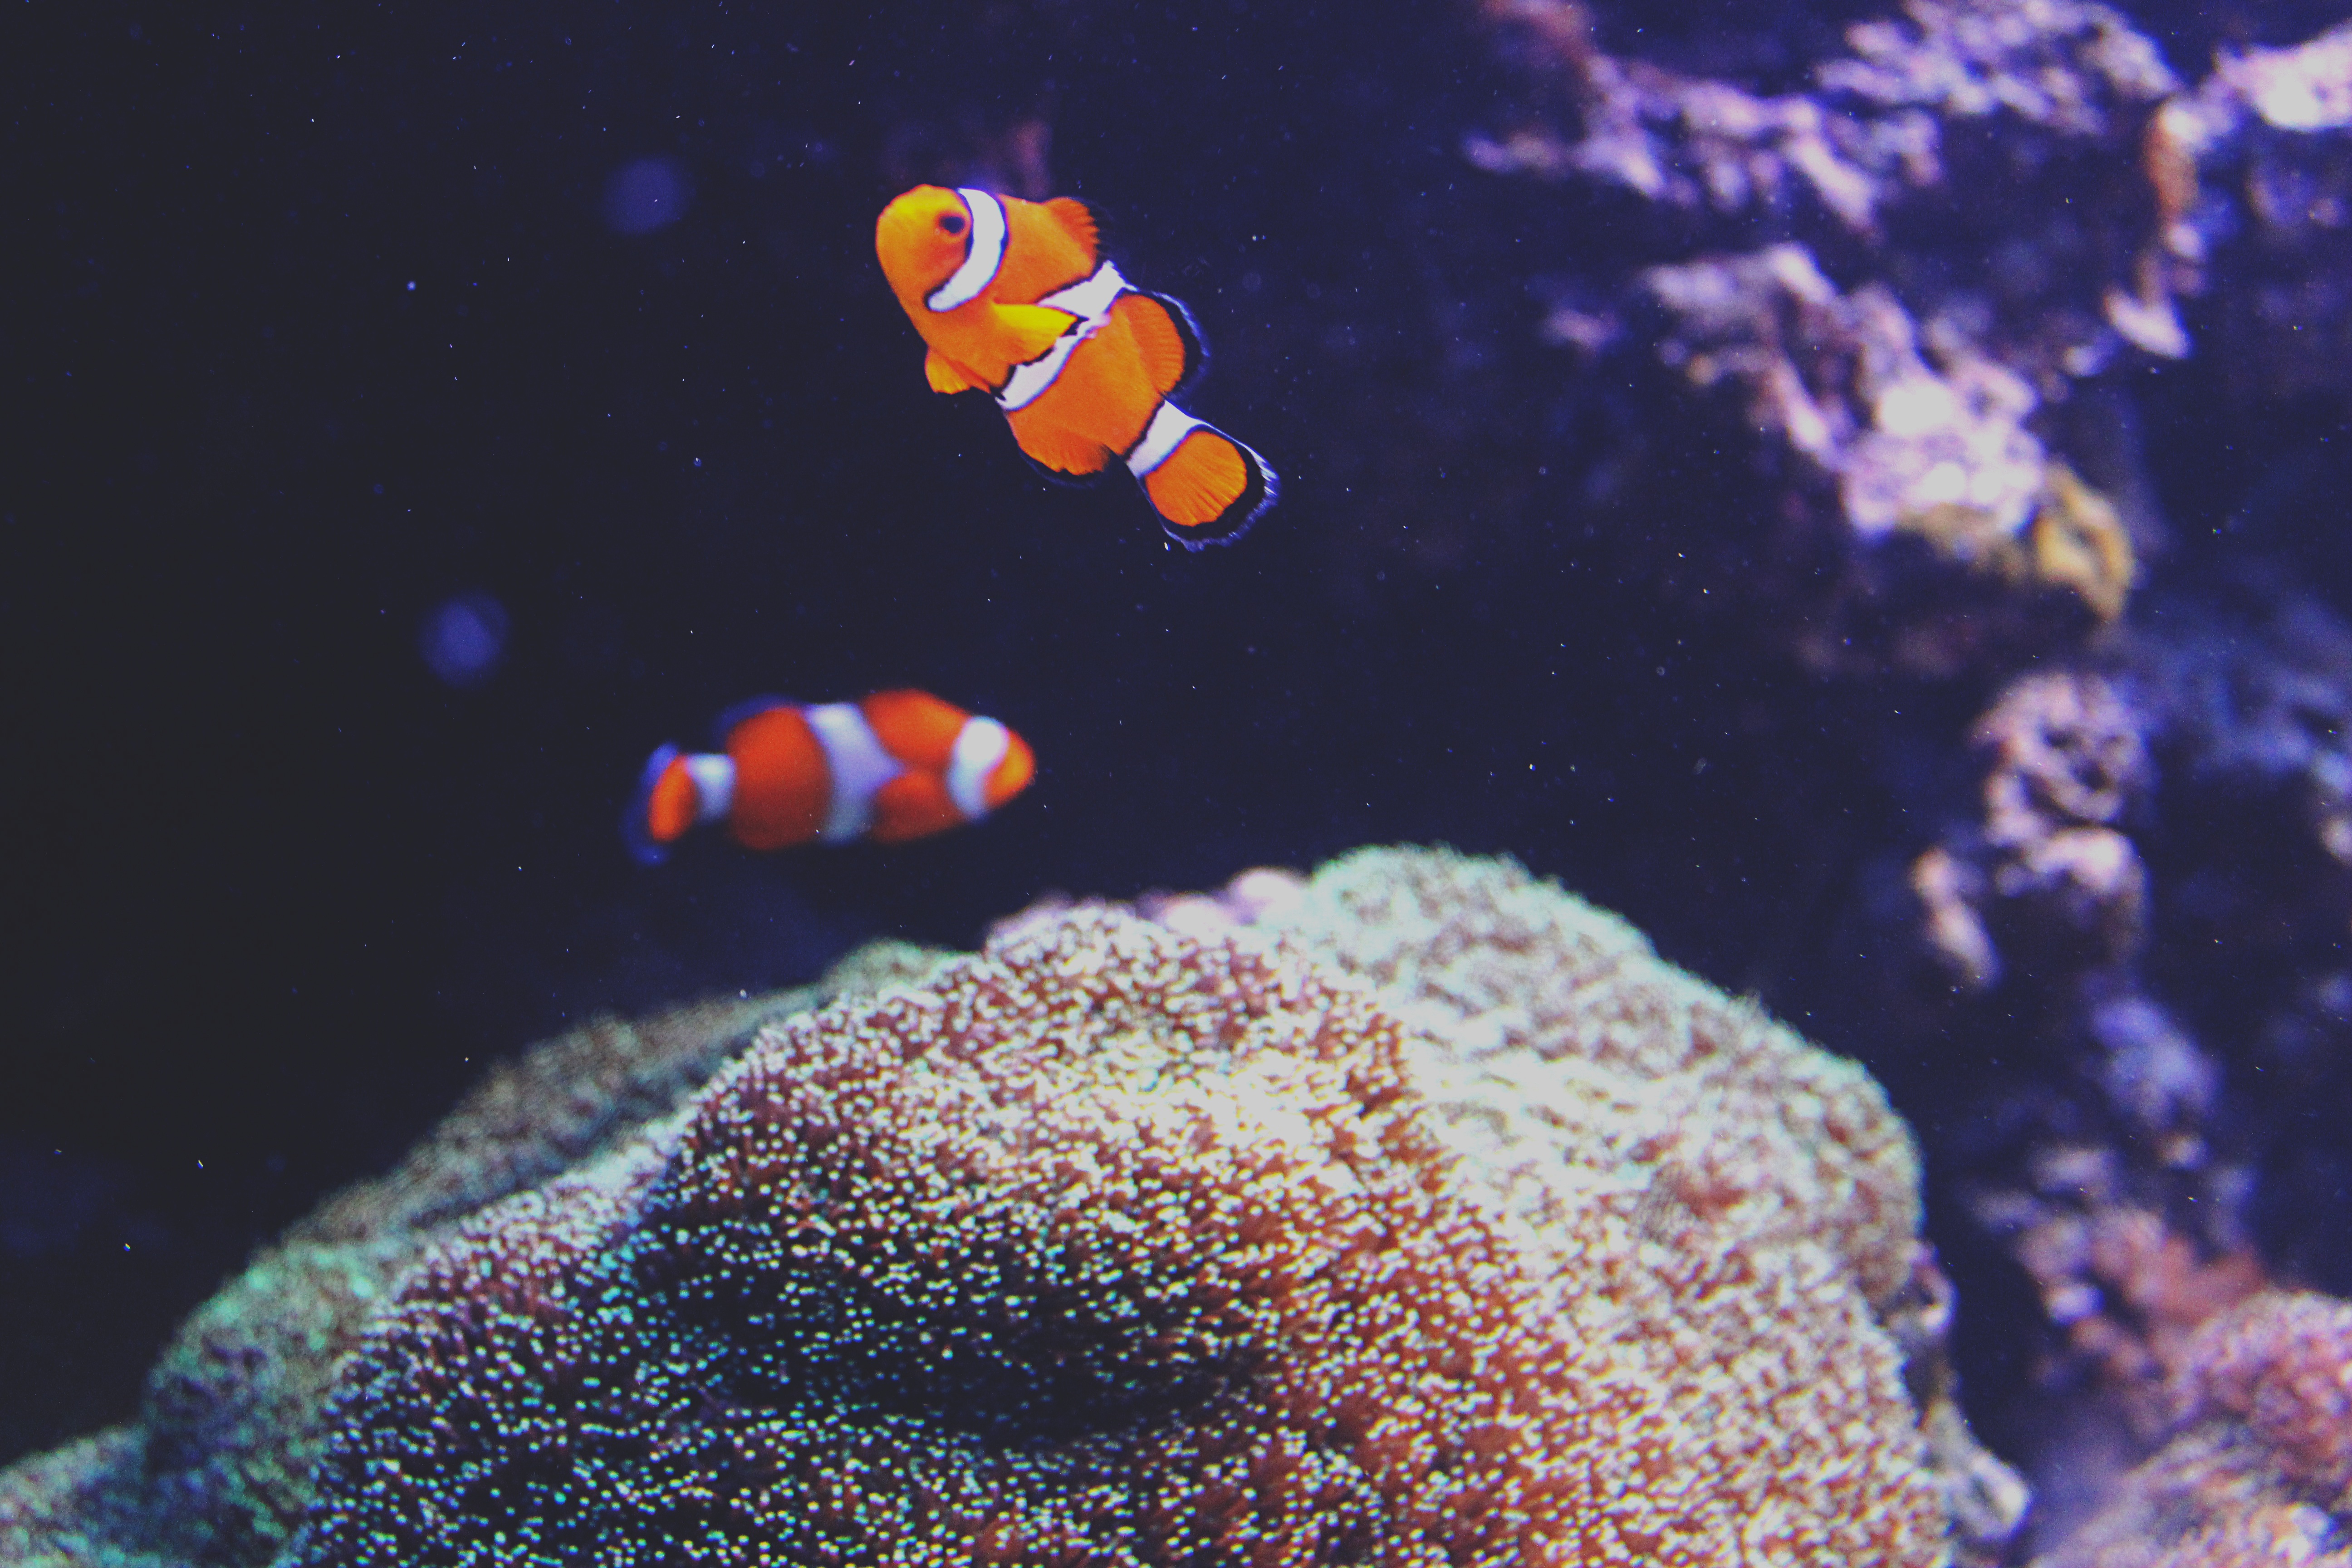
underwater, biology, fish, coral, coral reef, invertebrate, reef, macro photography, organism, marine biology, coral reef fish, pomacentridae